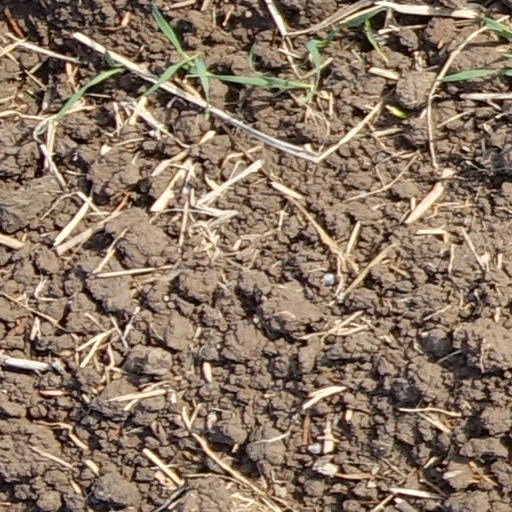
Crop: wheat